Salvador Sartori

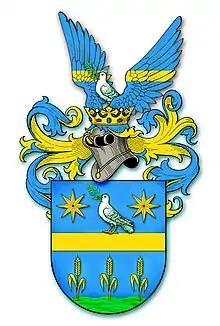
One of the coat of arms of the Sartori family of Vicenza.

Salvador Sartori, son of Angelo Sartori and Giacomina Toffolon, was born in Vicenza. His family line has long antiquity and was founded by members of the retinue of the Florentine bishop Andrea dei Mozzi. After being involved in a scandal that made Dante Alighieri put him in the Inferno of his Divine Comedy, but which today is the object of skepticism, the bishop was transferred to the vacant see of Vicenza in 1295. He was accompanied by a court of which the Sartori were a part, a group that received fief in the commune of Roana, one of the Seven Communes of the Vicentine plateau, and joined the nobility of Vicenza as vassals of successive local bishops.